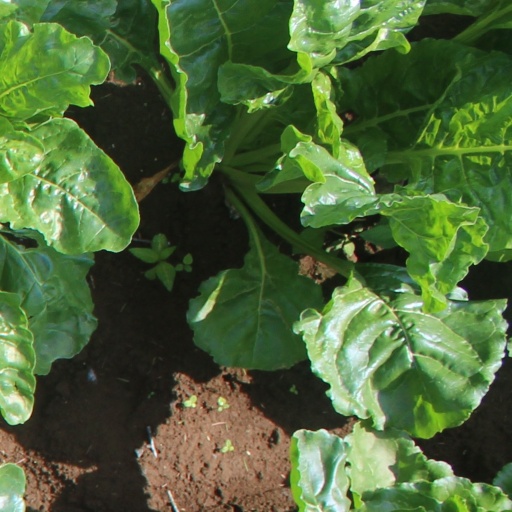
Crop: sugar beet